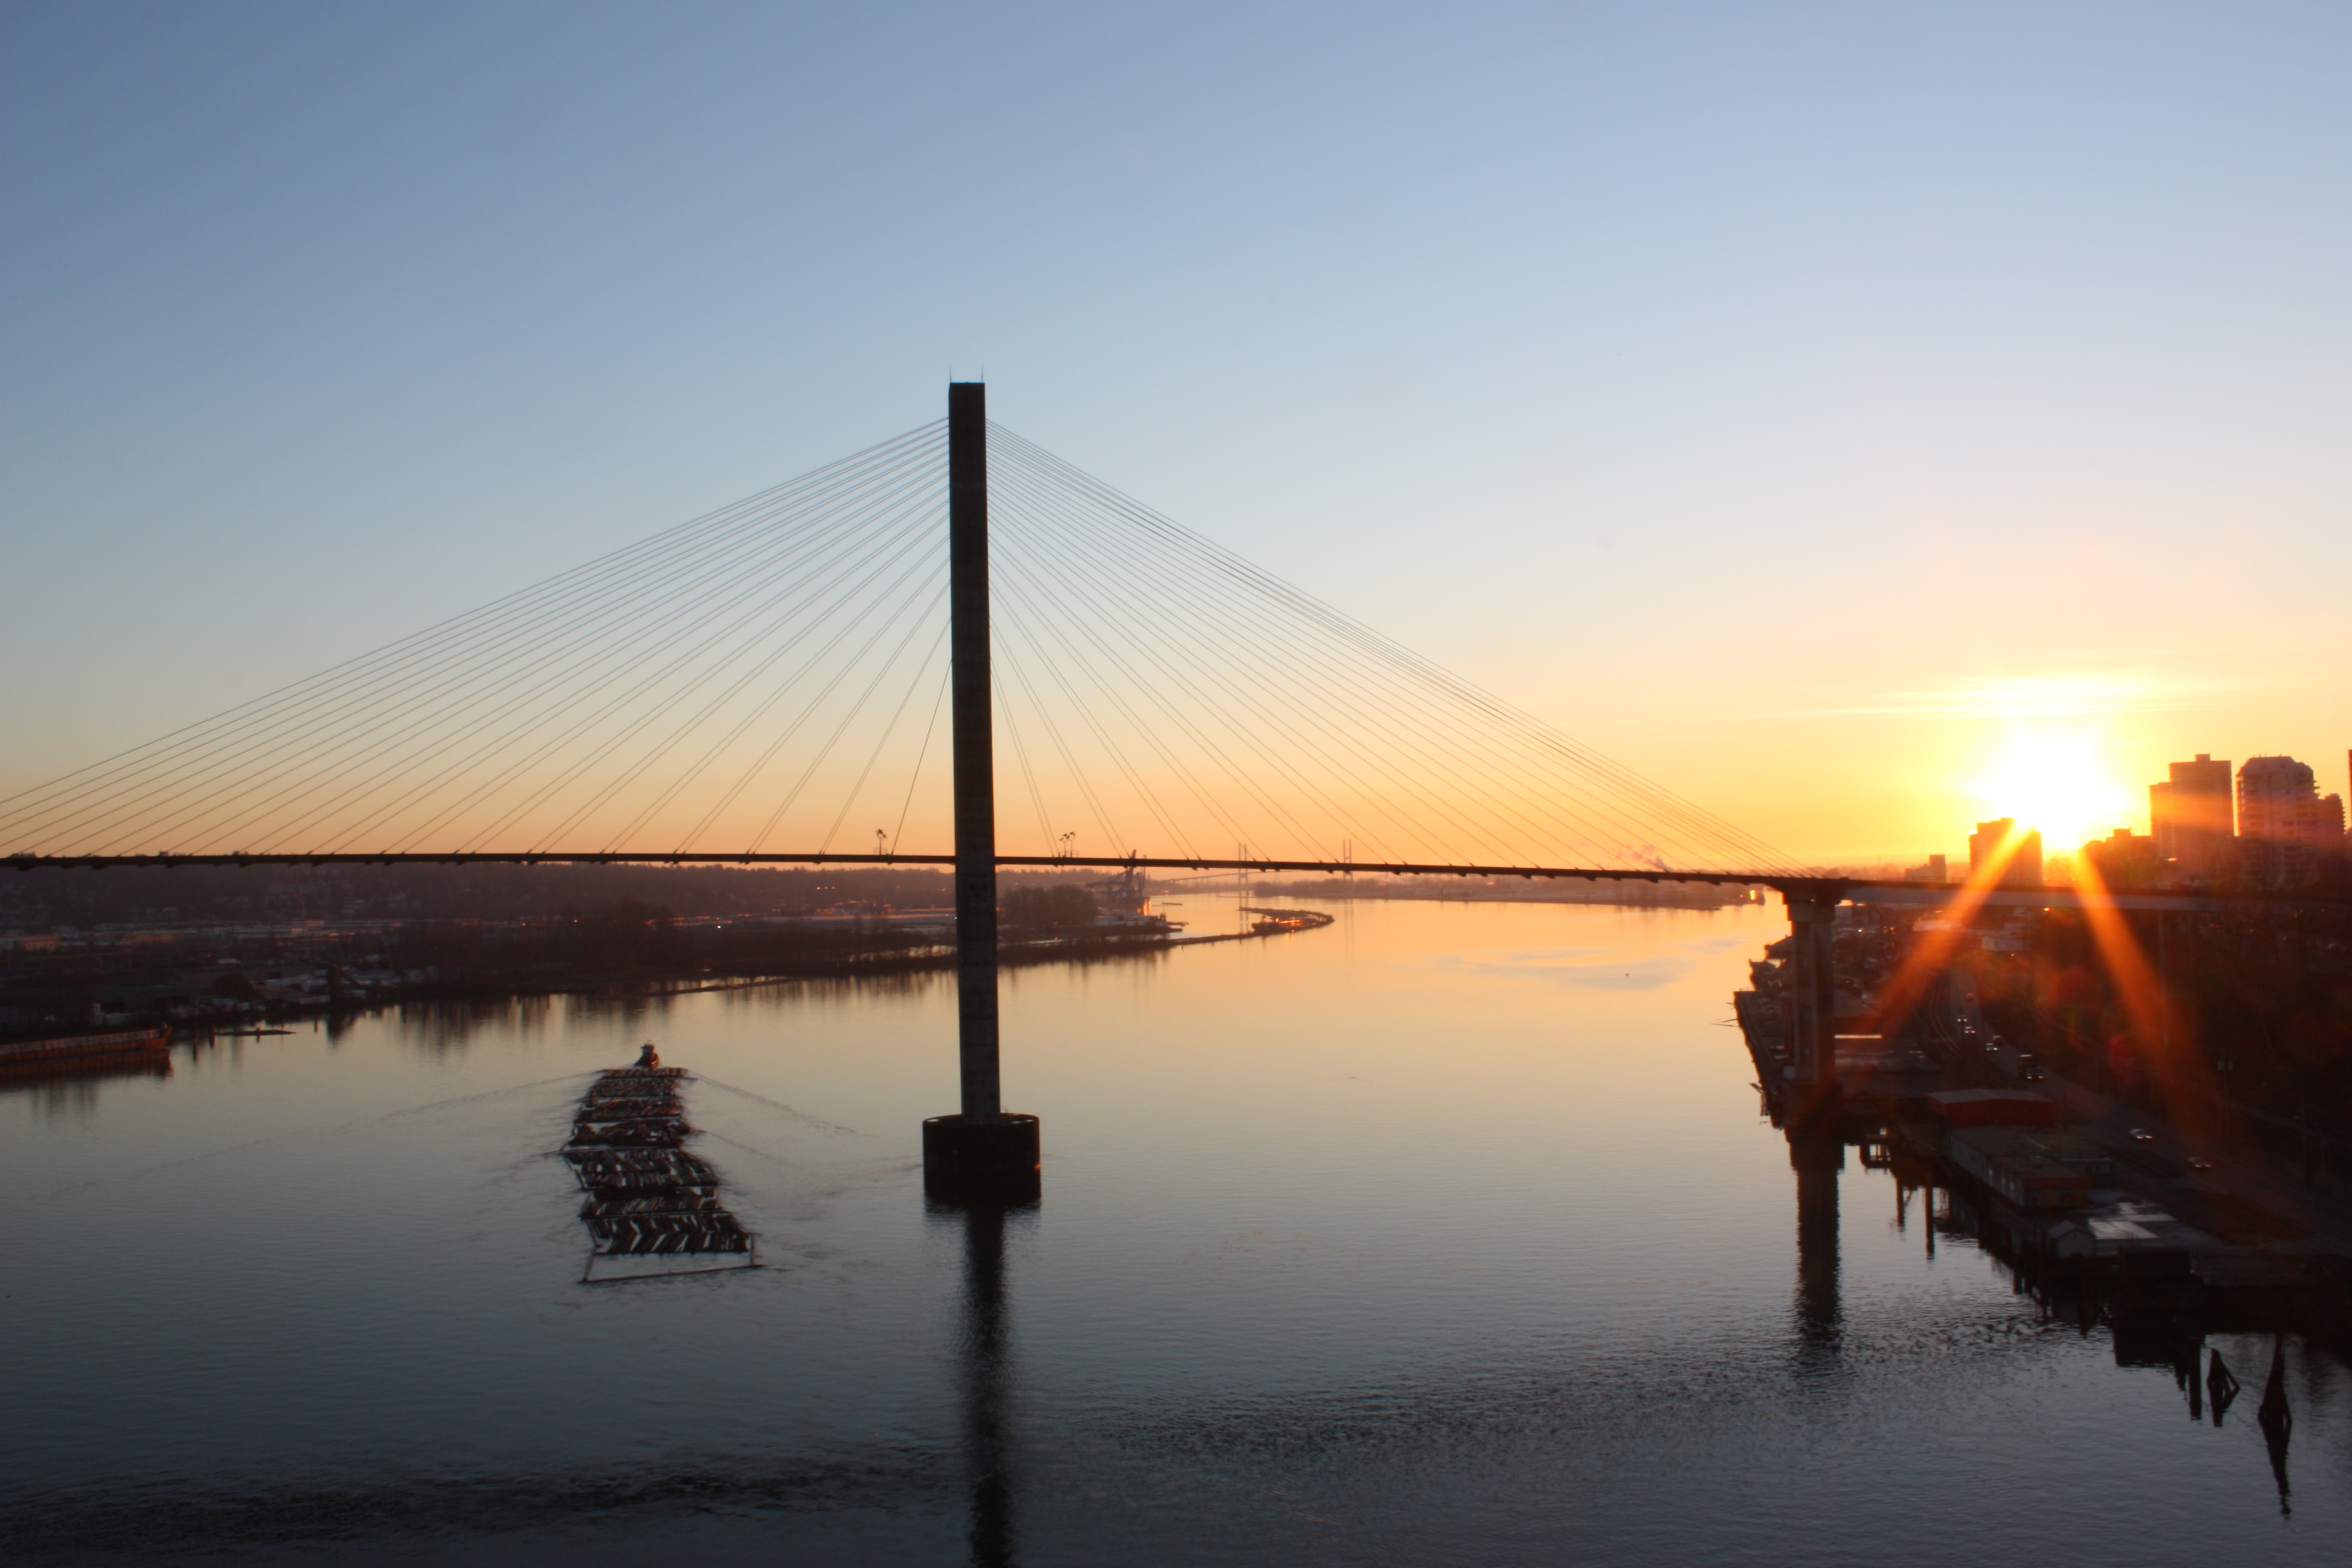
sea, horizon, sunrise, sunset, bridge, sunlight, morning, dawn, river, dusk, evening, reflection, bc, afterglow, fraser river, new westminster, atmospheric phenomenon